Norris Garrett Bell

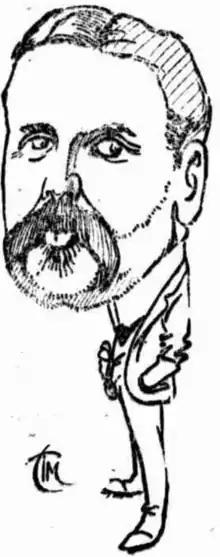
Norris Garrett Bell

Bell was born in Dundee, Scotland in 1860, and was educated at the High School of Dundee and Edinburgh Collegiate School, followed by the University of Edinburgh where he studied engineering, and had some experience with railway engineering in Scotland.